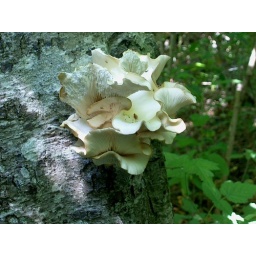
Beautiful fungi on tree in Surrey Park - looks more like a flower from a carnation than fungi